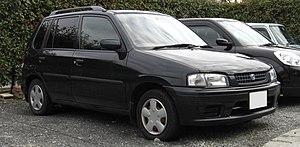
La Mazda Demio est une automobile produite par le constructeur japonais Mazda entre 1996 et 2002. Elle remplace à l'époque la Mazda 121 produite en 4 générations.